Reflektor (song)

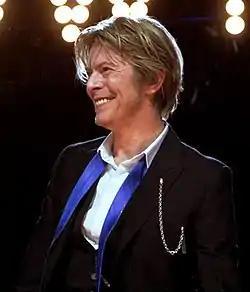
David Bowie performed backing vocals on "Reflektor".

The band began working on the track in 2011, with vocalist and guitarist Win Butler noting, "We recorded a little bit in Louisiana with the Haitian percussionists [Willinson Duprate and Verrieux Zile] and we kind of lived with that. It's an incredibly long process." Regular Arcade Fire collaborators Owen Pallett and Colin Stetson provided instrumental parts, alongside English musician David Bowie who provided vocals for the song. Regarding Bowie's guest appearance on the track, multi-instrumentalist Richard Reed Parry noted, "It was just after "The Next Day" had come out. He basically just came by the studio in New York while we were mixing, just to have a listen to the stuff we were doing. He offered to lend us his services because he really liked the song. In fact, he basically threatened us – he was like, 'If you don't hurry up and mix this song, I might just steal it from you!' So we thought, well why don't we go one better, why don't you sing on our version? Thankfully he obliged, and we were really happy about that."